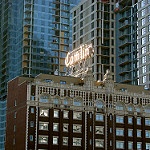
Scene: Outdoor